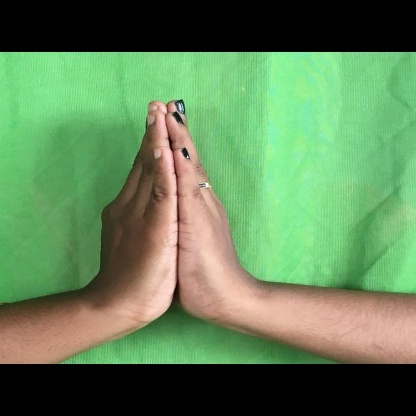
Mudra: Anjali